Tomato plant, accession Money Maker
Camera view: vertical (180 deg); turntable rotation: 120 degrees
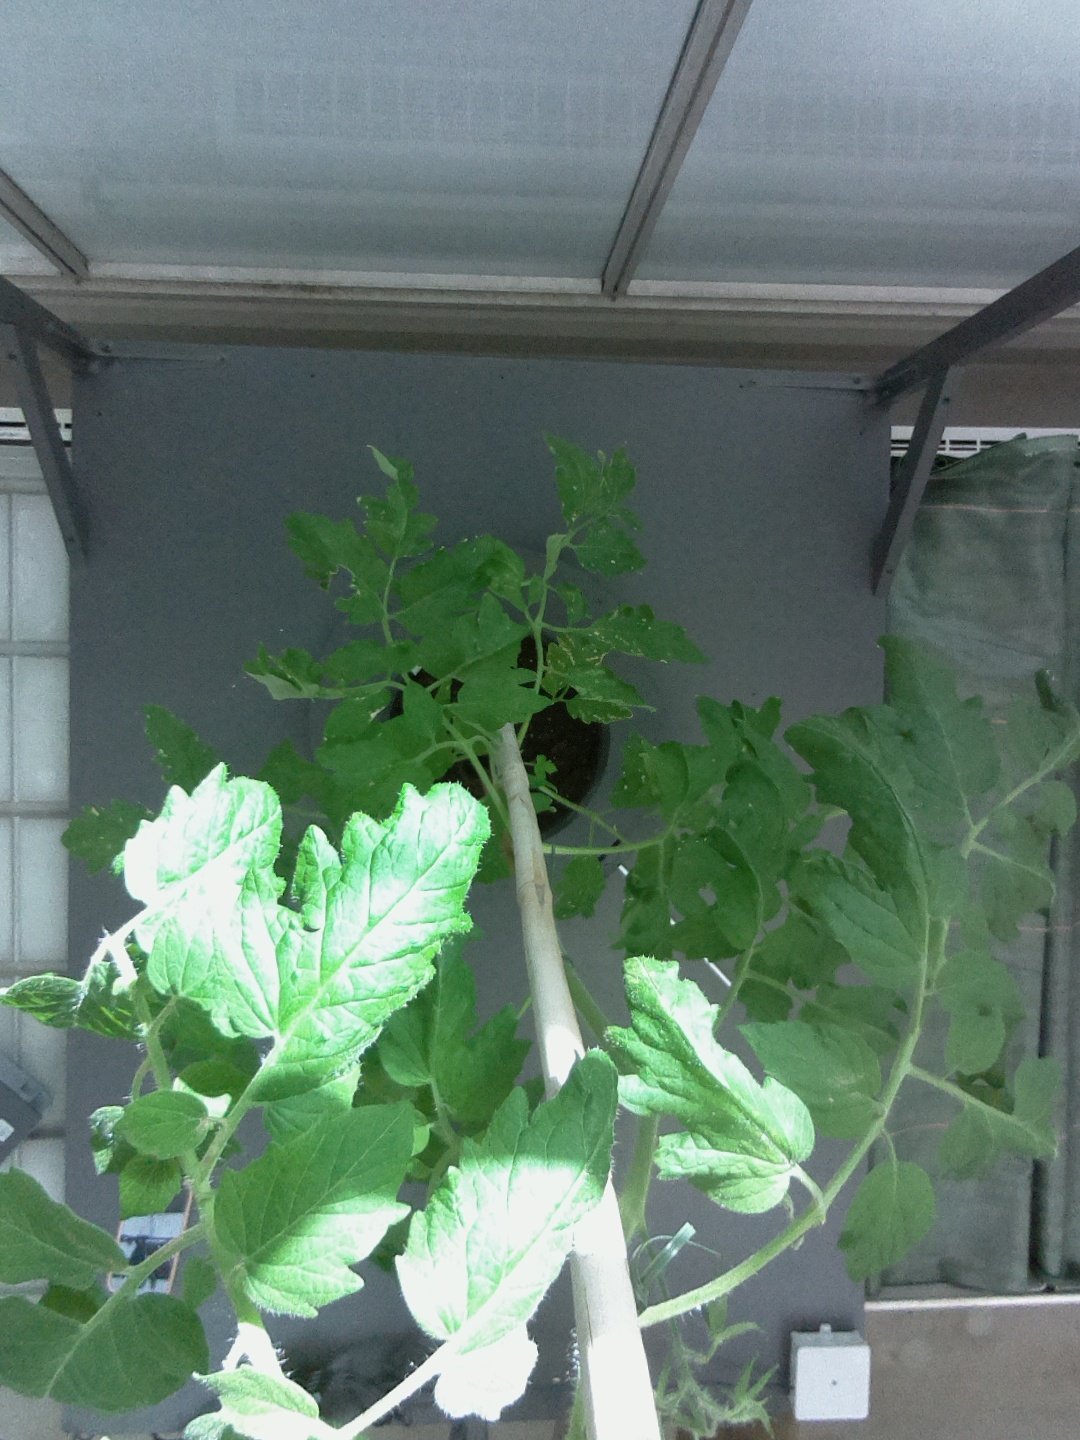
BBCH growth stage 70: Fruits at the main stem or branches visibles